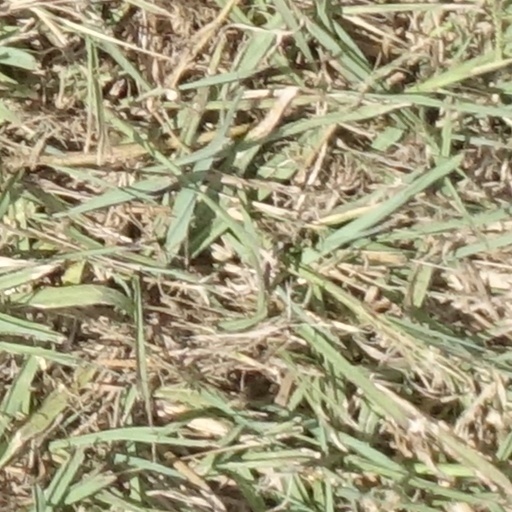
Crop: sorghum